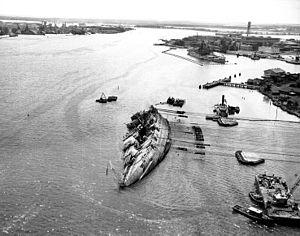
L'USS Oklahoma (BB-37) est un cuirassé de la marine américaine de la classe Nevada. Pendant l'attaque de Pearl Harbor, le 7 décembre 1941, l'USS Oklahoma fut frappé par cinq torpilles et chavira.